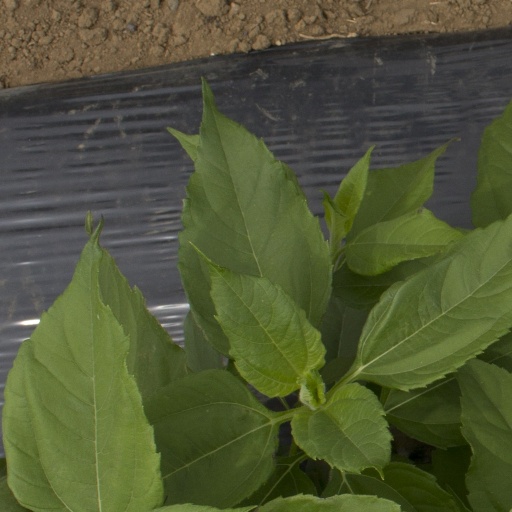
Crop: Jerusalem artichoke